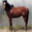
Label: horse